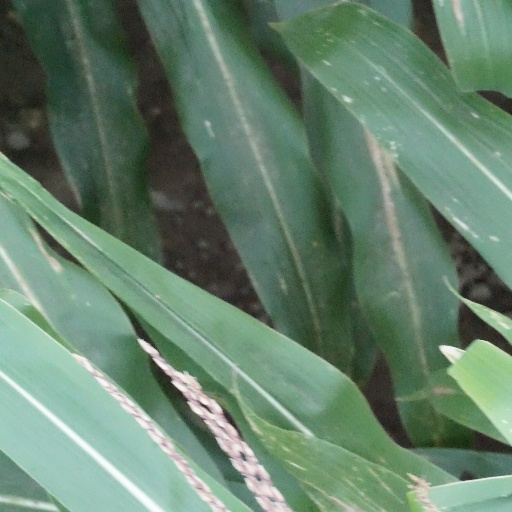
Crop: maize; corn